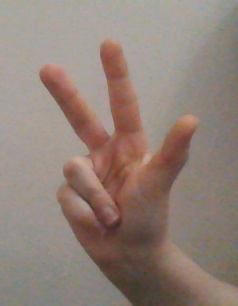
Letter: al